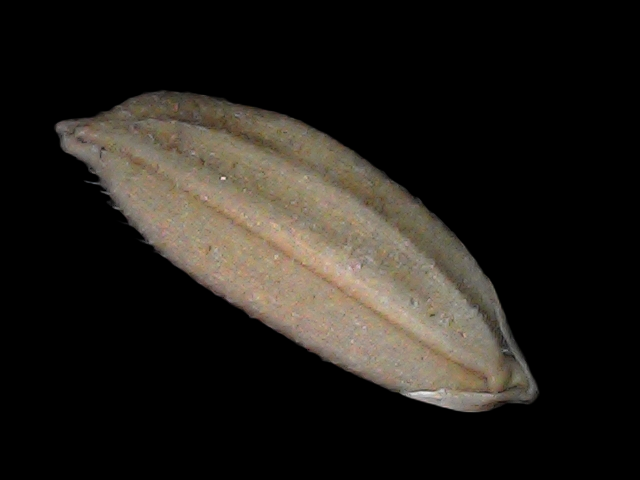
Rice variety: Br22